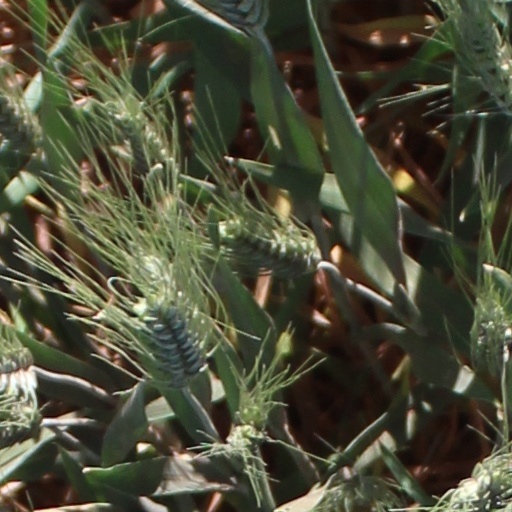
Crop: wheat